Hydroxyprogesterone caproate

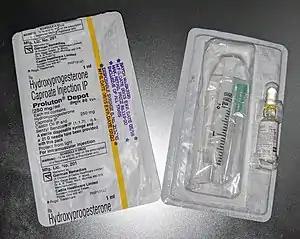
Single-use packs of Proluton Depot (OHPC). Contain 1-mL ampoules of 250 mg/mL hydroxyprogesterone caproate (250 mg total) in castor oil and benzyl benzoate solution as well as a 21 G needles and disposable syringes and indicated for use by intramuscular injection.

Hydroxyprogesterone caproate is available alone in the form of ampoules and vials of 125 and 250 mg/mL oil solutions for intramuscular injection (brand names Proluton, Makena). It is also available alone in the form of a 250 mg/mL autoinjector for use by subcutaneous injection (brand name Makena).